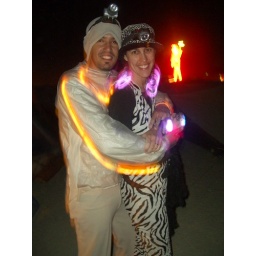
friday night in black rock city